National System of Nature Conservation Units

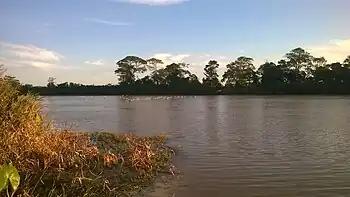
Conceição da Barra Environmental Protection Area.

The National System of Nature Conservation Units (Portuguese: "Sistema Nacional de Unidades de Conservação da Natureza"), abbreviated SNUC, is a set of regulations and official procedures that enable the federal, state and municipal government departments, as well as private initiative, to create, implement and manage Conservation Units (UC) in order to organize nature preservation in Brazil.